Anthony Chenevix-Trench

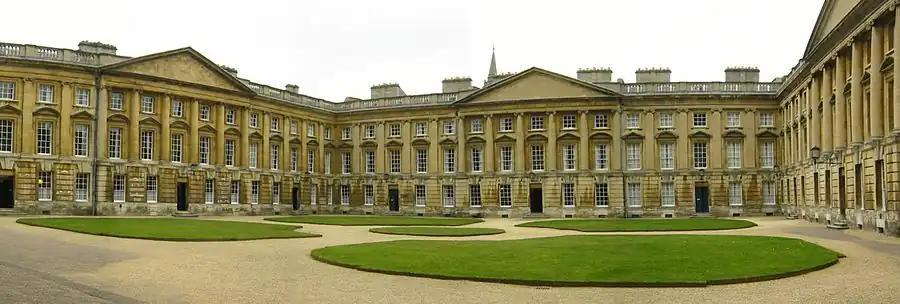
Winning an academic scholarship of £100 a year to support himself at Christ Church, Chenevix-Trench was housed in Peckwater Quad for his first two years there.

He was housed in Peckwater Quad, and rowed in the college's Second VIII. He greatly appreciated his surroundings, writing home that "Oxford in sunshine is a dream city – made to be seen in summer". He was elected to the Twenty Club, an exclusive Christ Church debating society, but he did not join the Oxford Union or the Oxford University Dramatic Society, for reasons of cost and time commitments respectively. His tutors for Honour Moderations were Denys Page and John G. Barrington-Ward, said to be "one of the best Latin prose scholars in Oxford", who was also a crossword setter for "The Times". Chenevix-Trench twice narrowly failed to win the coveted Hertford Prize for classicists, but in Mods he achieved twelve alpha grades out of fourteen papers, resulting in an easy First-class in Latin and Greek literature. Before his third year at Oxford began, the Second World War broke out, and Chenevix-Trench signed up for the Royal Regiment of Artillery (believing it likely to be more cerebral than an infantry command)—his oath was witnessed by Hugh Trevor-Roper.